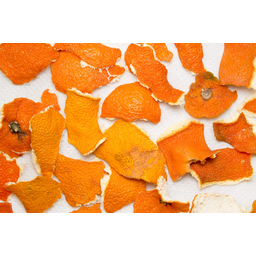
Label: trash